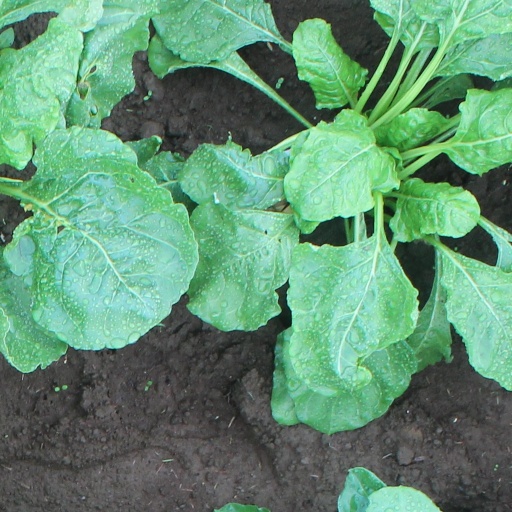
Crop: sugar beet